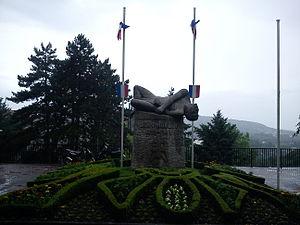
Stèle à l'effigie de Jean Moulin (1899-1943), à Caluire-et-Cuire.
Caluire-et-Cuire est une commune française située dans la métropole de Lyon en région Auvergne-Rhône-Alpes. Ses habitants sont appelés les Caluirards.